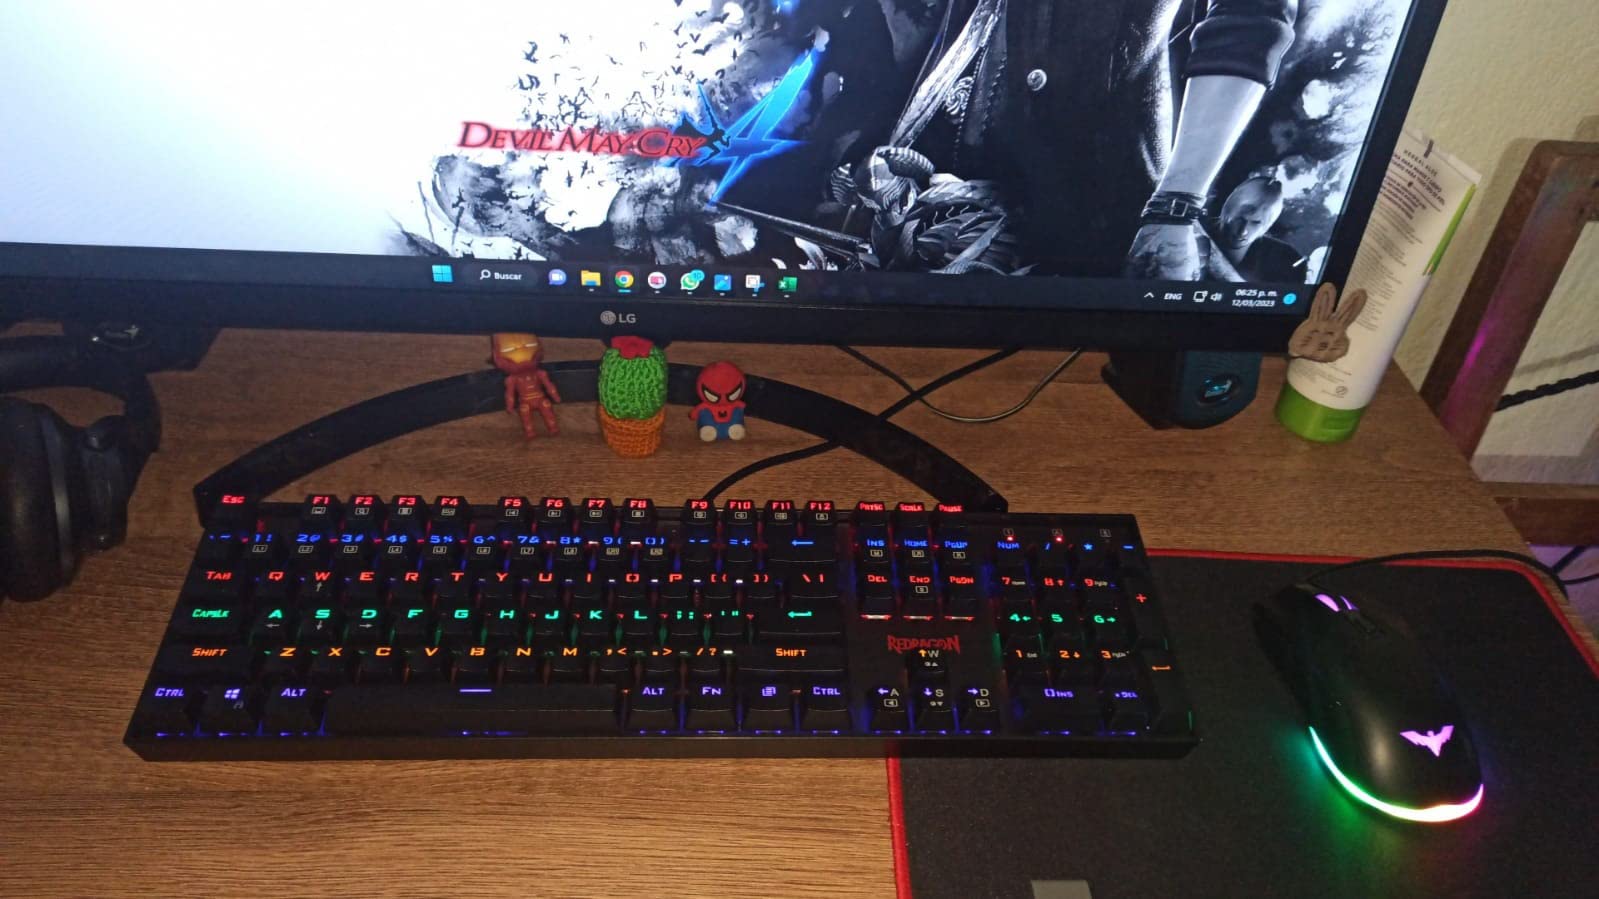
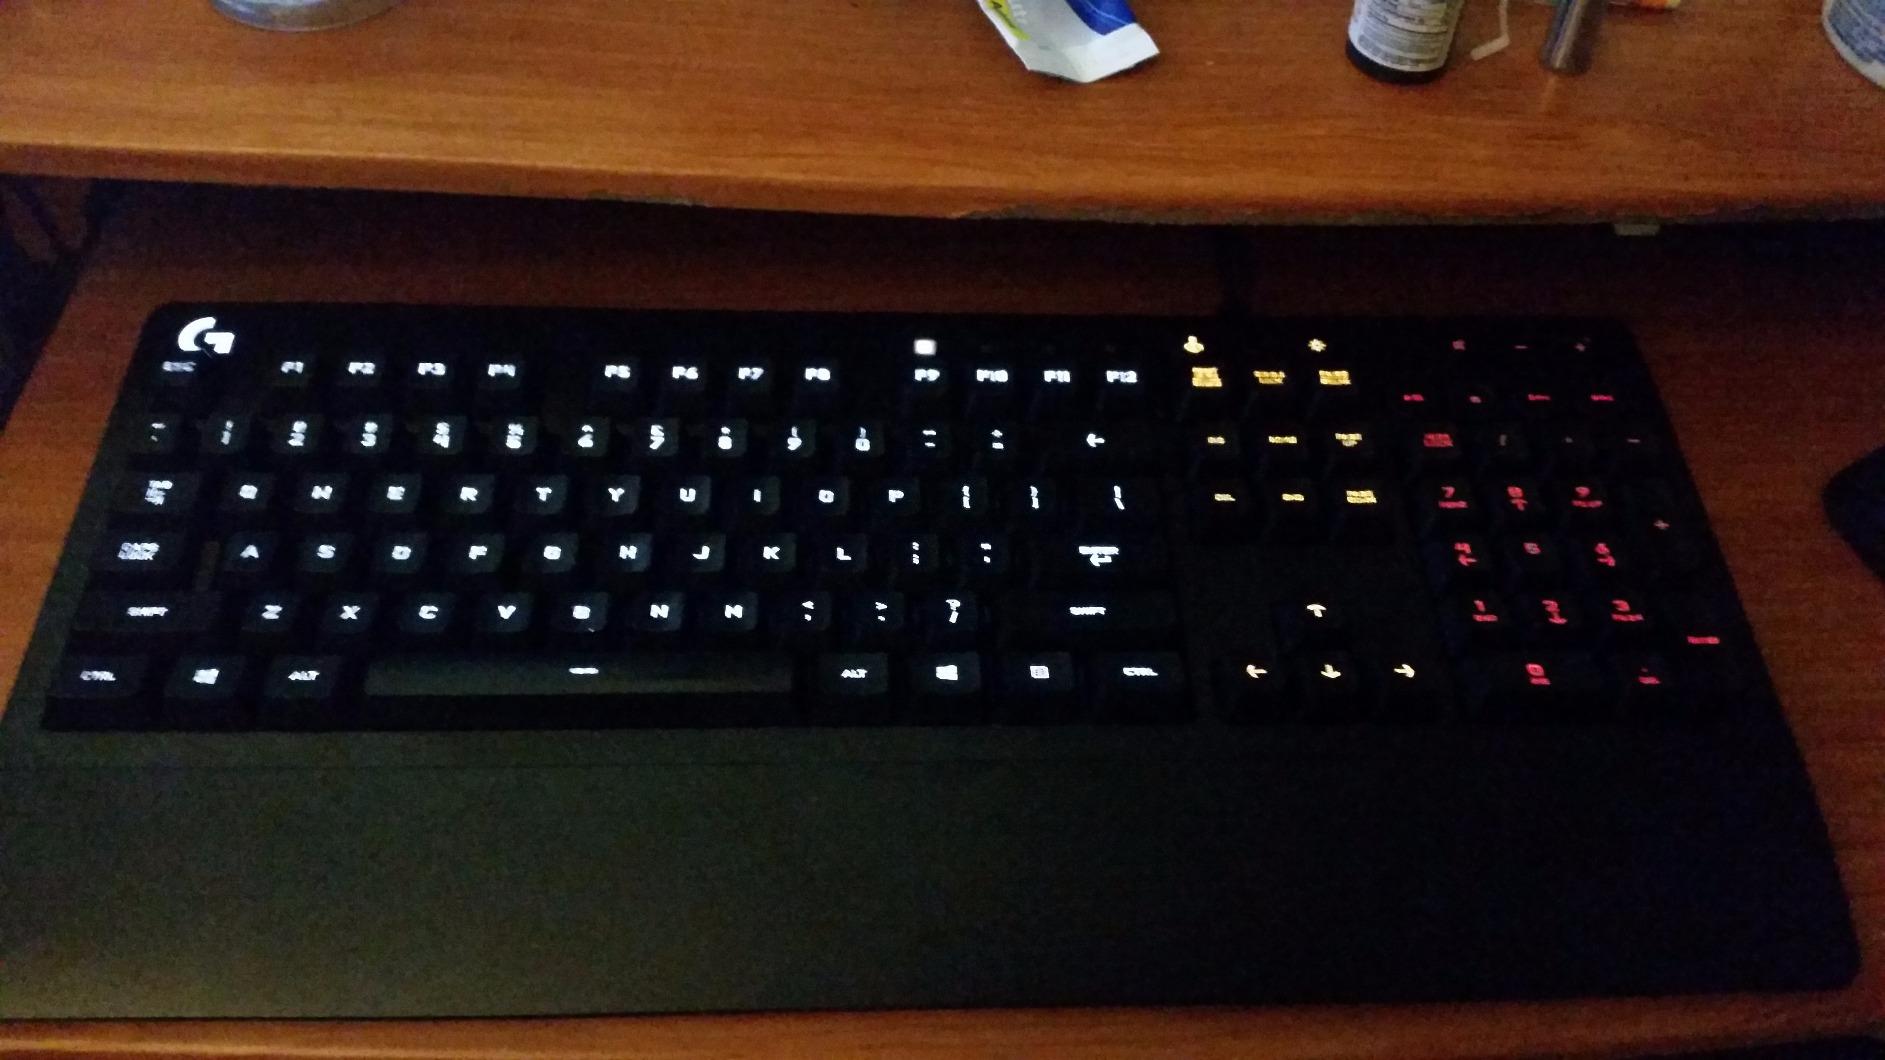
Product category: keyboard
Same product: no